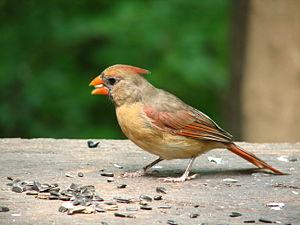
Le Cardinal rouge est une espèce de passereaux de la famille des Cardinalidae. Il doit son nom à la couleur rouge du plumage du mâle qui rappelle les vêtements rouges des cardinaux catholiques. Il est présent au sud du Canada, dans l’est des États-Unis, au Mexique, et au nord du Guatemala et du Belize. Il fréquente les bois, les jardins et les marais.